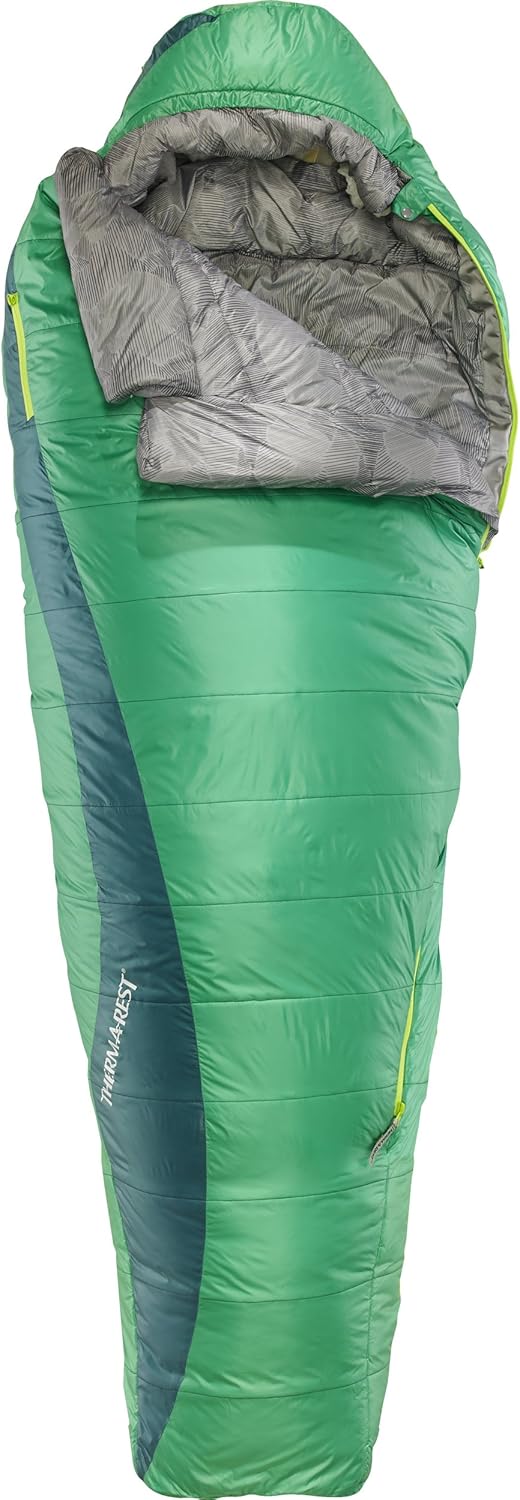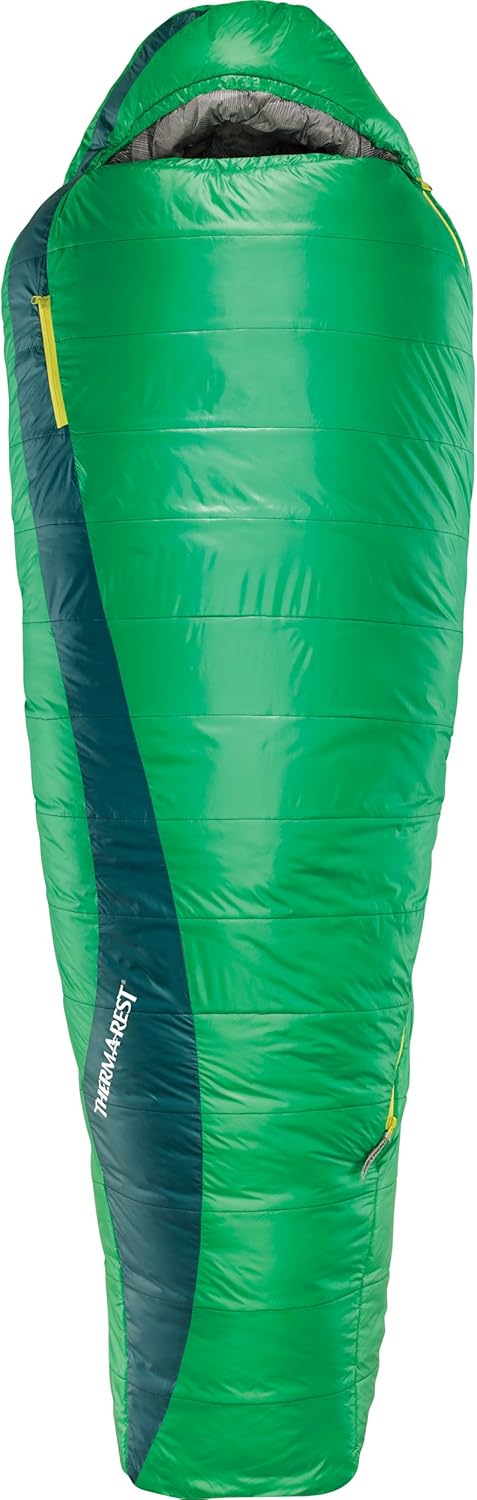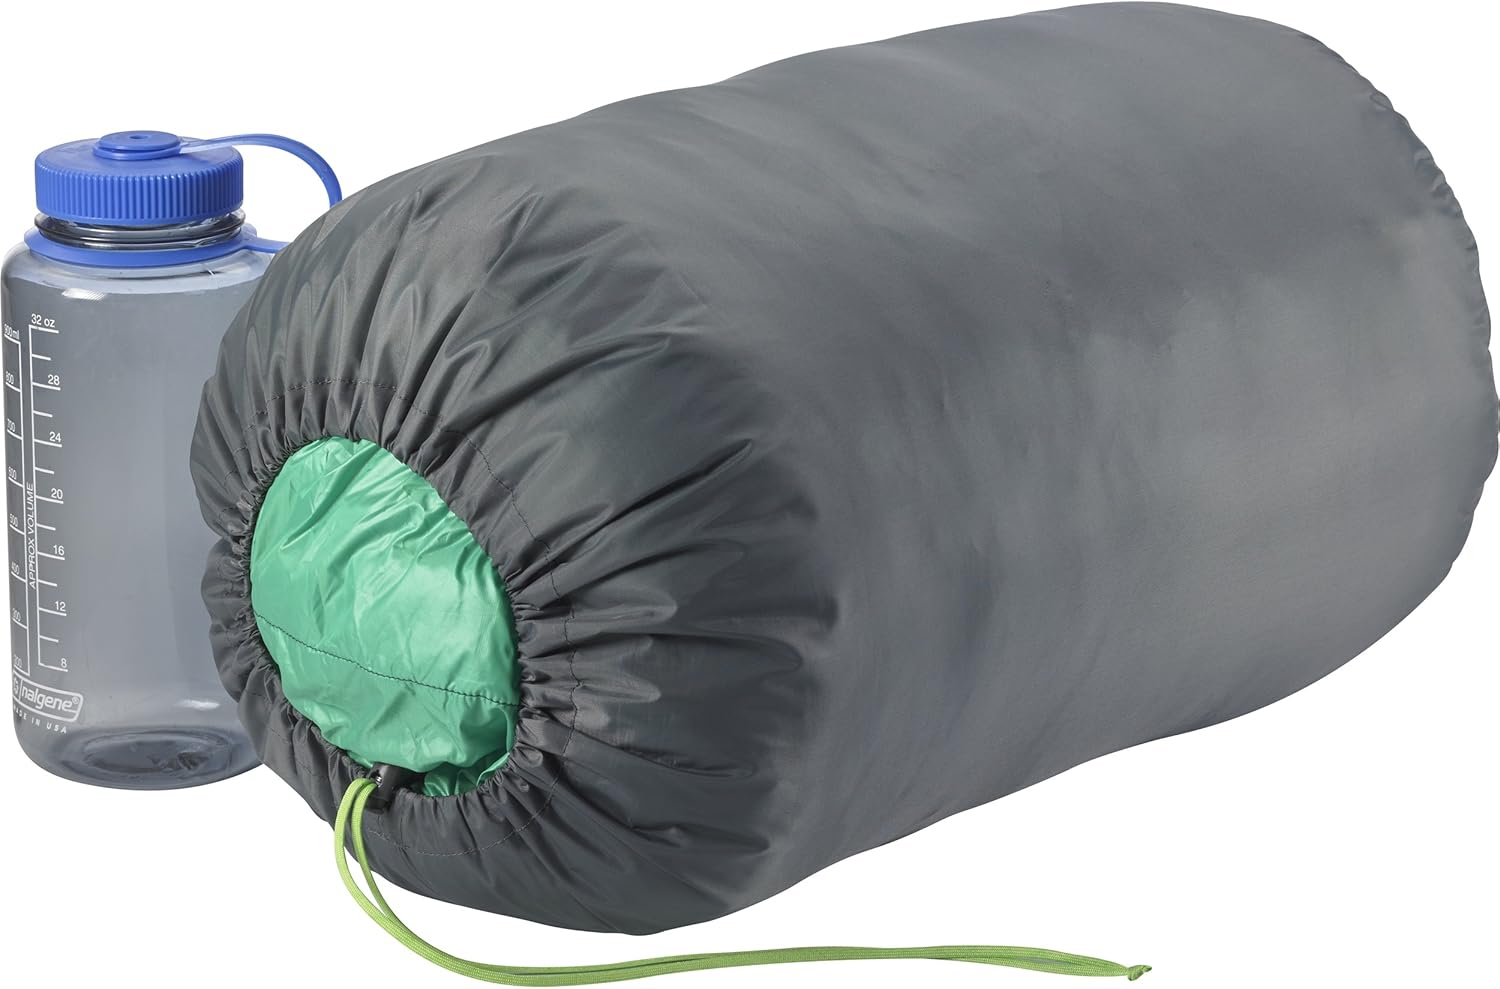
Therm-a-Rest Saros 20-Degree Synthetic Mummy Sleeping Bag (2019 Model)
Category: Sports & Outdoors
The Therm-a-Rest Saros 20-Degree Synthetic Mummy Sleeping Bag perfect for warm weather, three-season camping and backpacking. Filled with highly compressible, lightweight synthetic eraLoft insulation, an outstanding down alternative that utilizes hollow fibers, it provides warmth even when wet. The microfiber poly insulation is enclosed in 20D ripstop polyester with a durable water repellent finish, for cold and wet weather applications. Mummy construction features a cinchable hood, insulated toe pocket, and a zipper draft tube and draft collar keep out the cold. Reflective ThermaCapture seams trap body heat, while zoned insulation keeps loft on the top side of the bag to capture rising warm air. SynergyLink Connectors and loops integrate the sleeping bag with a sleeping pad, and additional blankets or quilts, to eliminate cold spots, and prevent shifting during sleep. The Therm-a-Rest Saros 20-Degree Synthetic Mummy Bag is available in three sizes, left zip only. Small sleeping bag fits heights up to five feet six inches, weighs 3 pounds 4 ounces and packs down to 10x17 inches. Regular sleeping bag fits heights up to six feet, weighs 3 pounds 8 ounces and packs down to 8x18 inches. Long sleeping bag fits heights up to six feet six inches, weighs 3 pounds 12 ounces, and packs down to 13x18 inches. Compression stuff sack and storage sack included. Limited lifetime warranty.
Features: Microfiber | Lightweight and compact 20-degree mummy-style synthetic sleeping bag for summer camping and backpacking | Synthetic hollow-fiber eraLoft insulation is a highly compressible, lightweight alternative to down that insulates even when wet | Reflective ThermaCapture seams trap body heat, and zoned insulation concentrates fill at the top of the bag to capture rising warm air | Removable connectors integrate the sleeping bag with a sleeping pad to eliminate cold spots and prevent shifting and sliding during sleep | Long left-zip bag fits heights up to six feet six inches, weighs 3 pounds 12 ounces, and packs down to 13x18 inches; includes stuff sack and storage bag